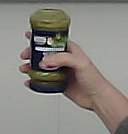
Product: barilla_pesto